Samuel S. Ellsworth

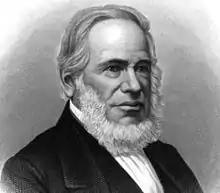
An illustration of Ellsworth from "History of Yates County, N. Y." (1892)

Samuel Stewart Ellsworth (October 13, 1790 – June 4, 1863) was an American politician who served one term as a U.S. Representative from New York from 1845 to 1847.